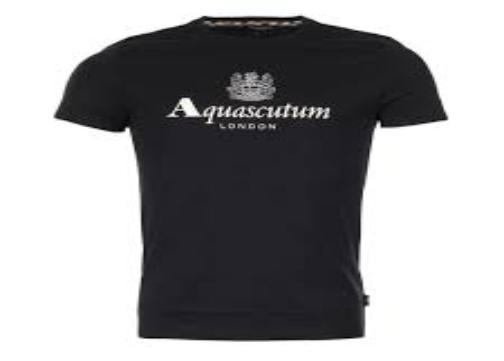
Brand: Aquascutum
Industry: Clothes